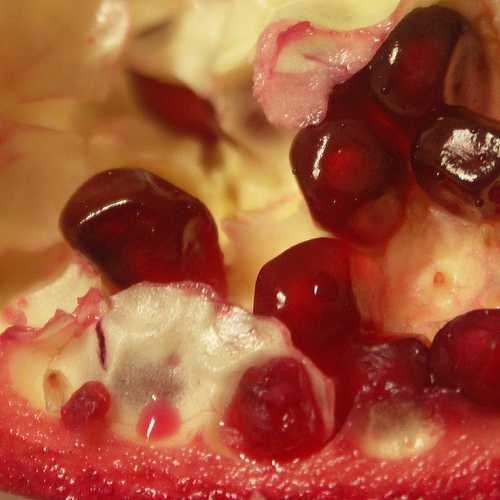
Label: Pomegranate